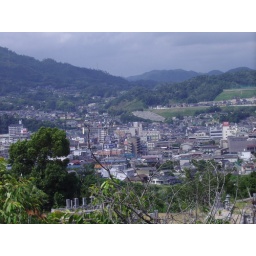
From the gakko hillside, a view of my neighborhood. Station Plaza is the tall, brown building in the middle